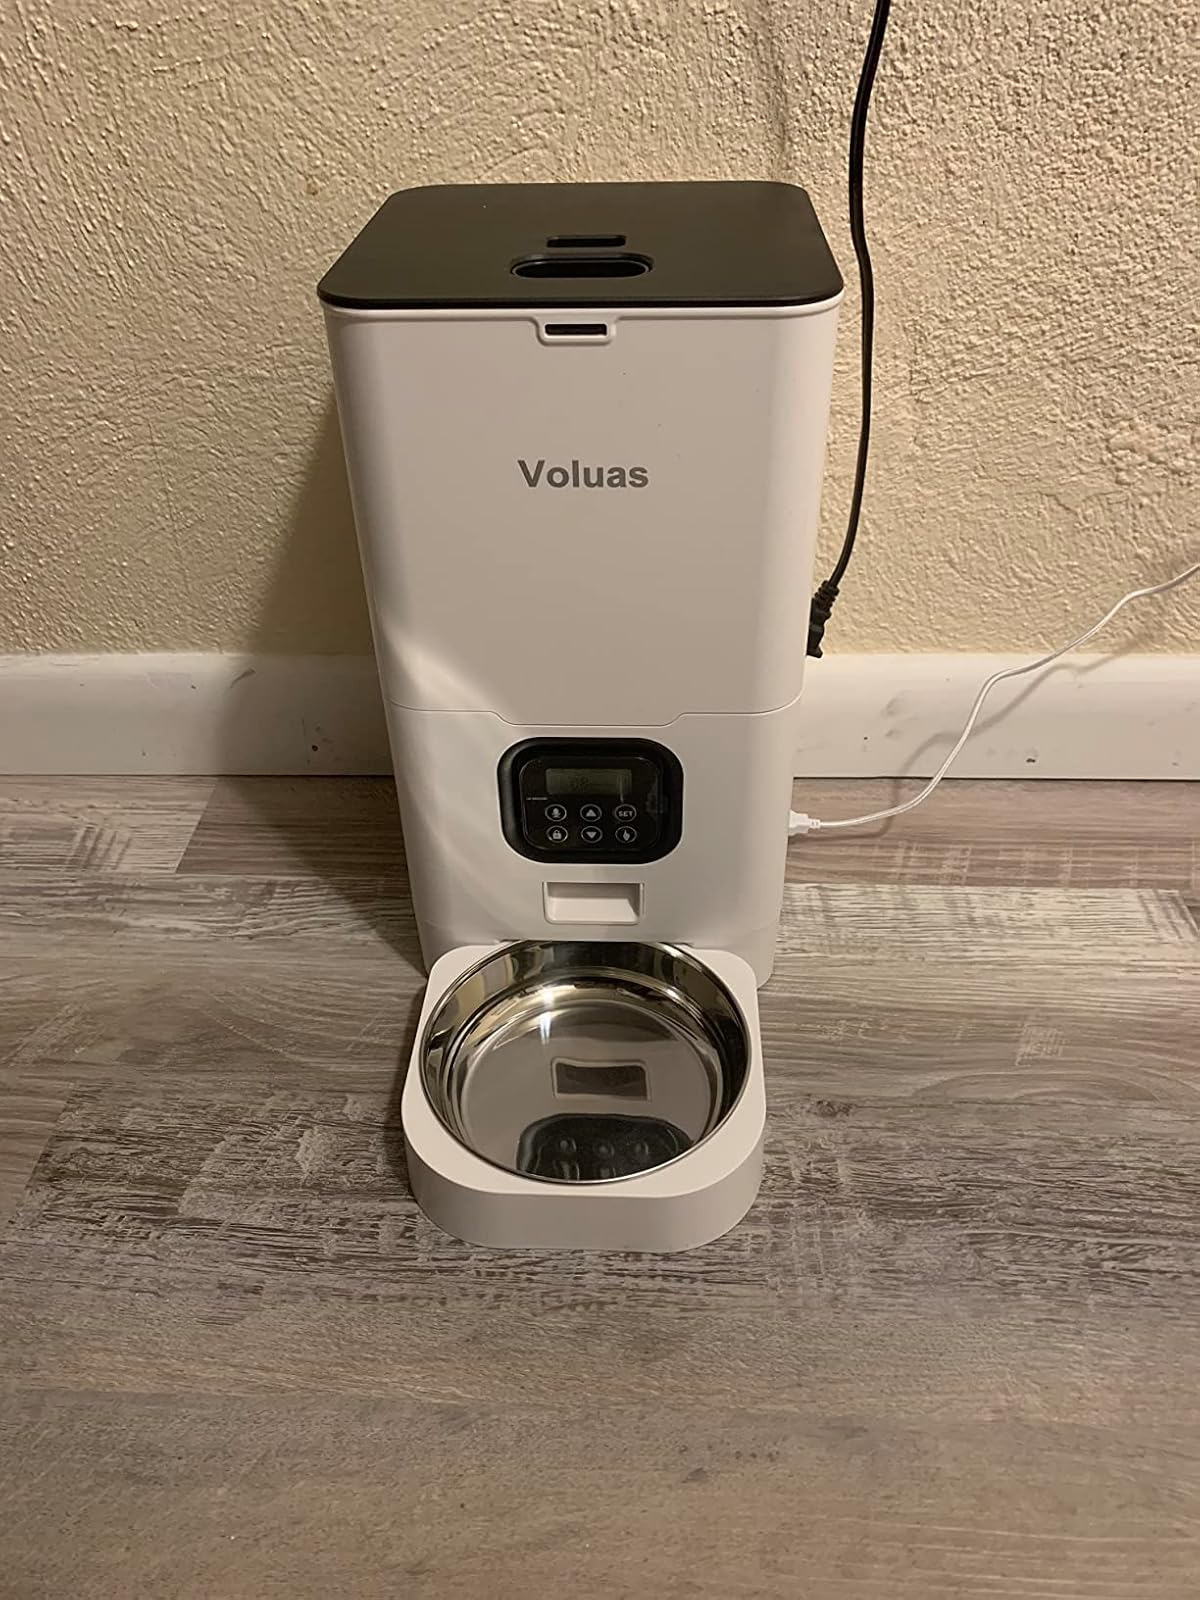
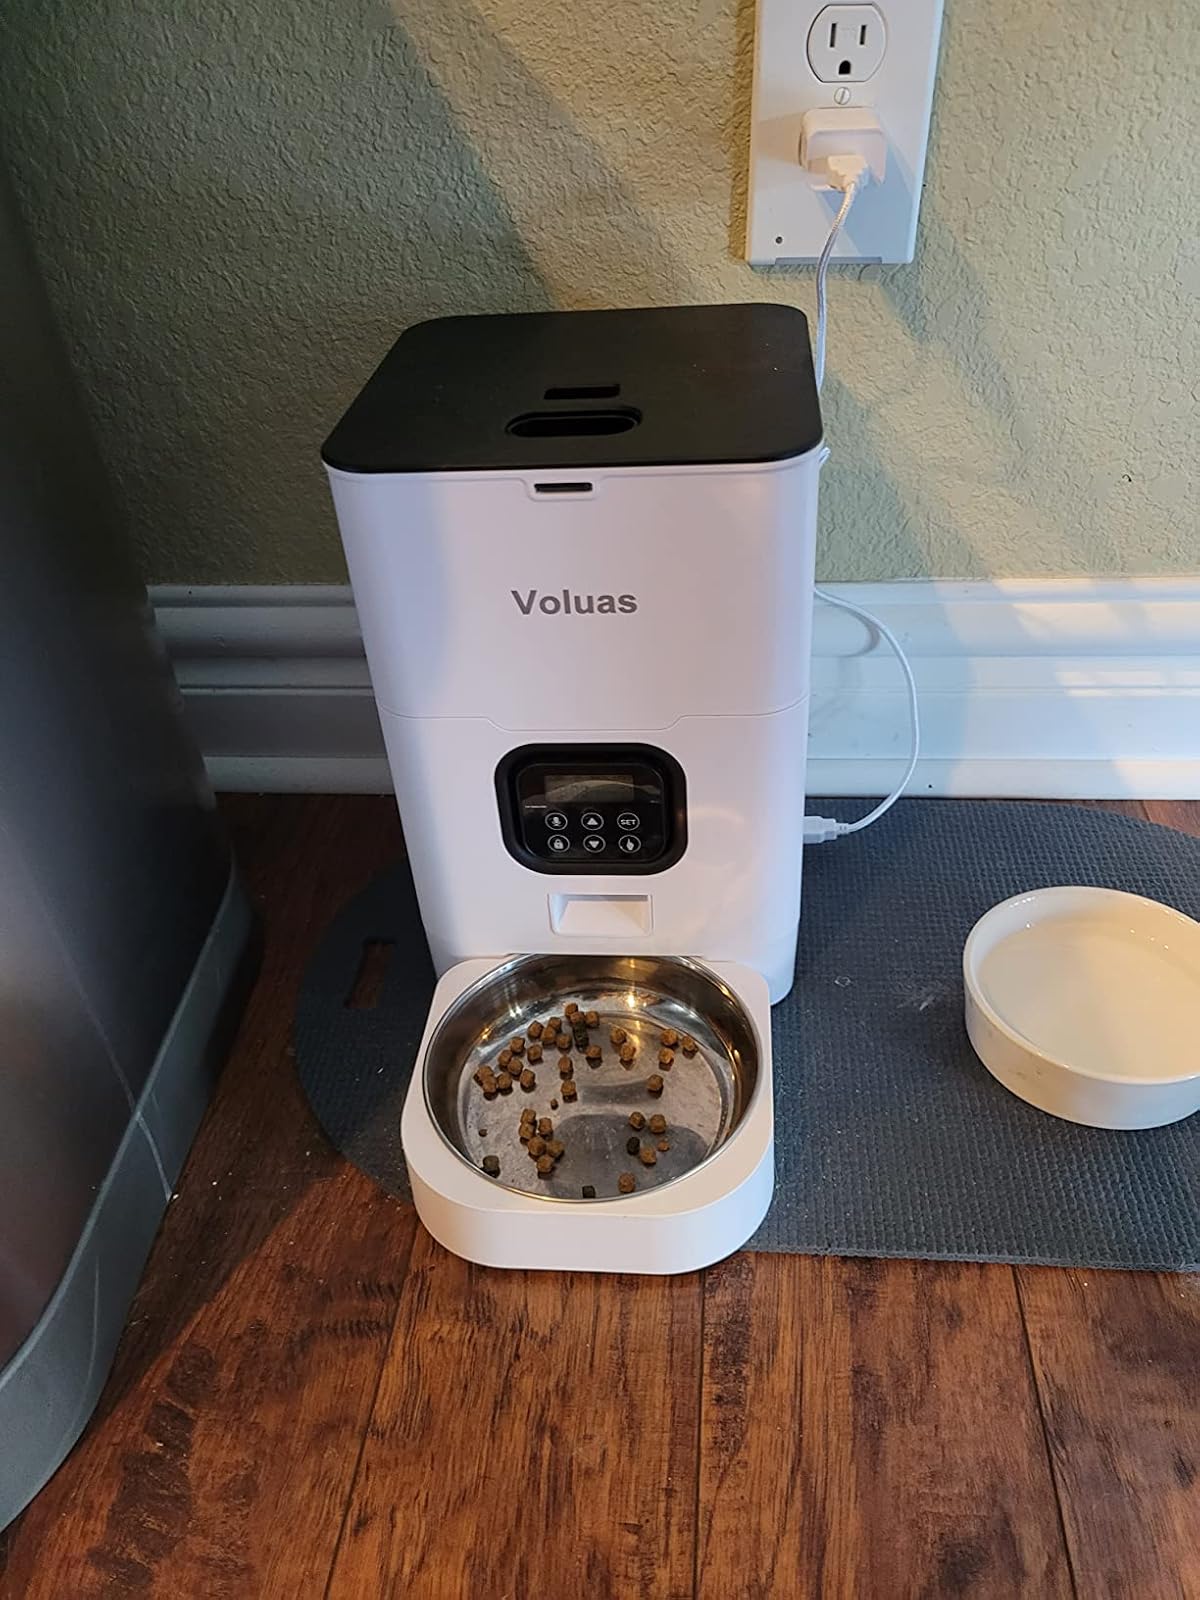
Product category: items_feeder
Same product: yes